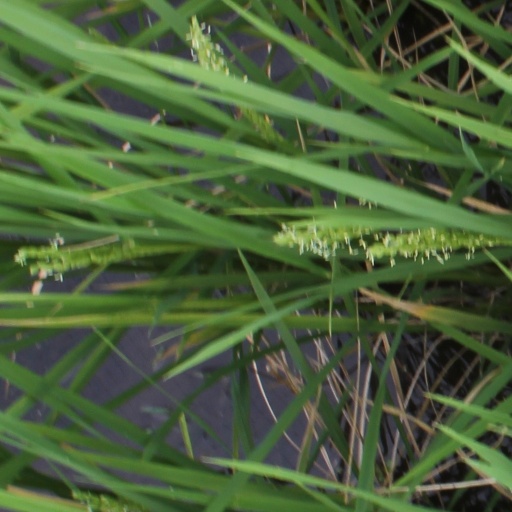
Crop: rice